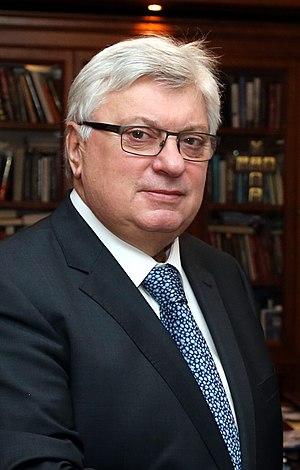
Anatoli Vassilievitch Torkounov est un diplomate, historien, spécialiste en études coréennes et sciences politiques russe. Recteur du MGIMO, docteur en sciences historiques, docteur en sciences politiques, professeur, membre de l’Académie des sciences de Russie. Président de la Chambre publique de la région de Moscou.